Victory Canteen

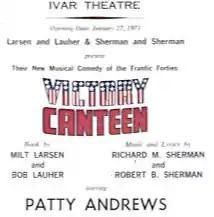
Page from the Ivar Theatre program

Victory Canteen is a musical with book by Milt Larsen and Bobby Lauher and music and lyrics by Richard M. Sherman and Robert B. Sherman.